Lod

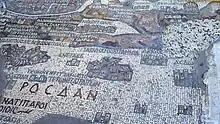
Madaba Map, 6th century CE, showing Lod above and left (NW) of the red "[ΚΛΗ]ΡΟϹ ΔΑΝ" ("the lot of Dan") inscription (left margin, touching on damaged area)

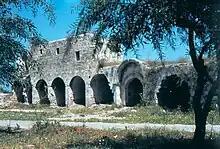
Khan el-Hilu, Lod

In December 415, the Council of Diospolis was held here to try Pelagius; he was acquitted. In the sixth century, the city was renamed Georgiopolis after St. George, a soldier in the guard of the emperor Diocletian, who was born there between 256 and 285 CE.